Royal Ontario Museum

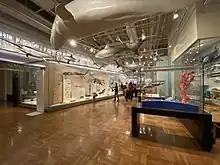
The second floor of the museum contains collections and samples of various animals past and present.

The Samuel Hall Currelly Gallery is an exhibition space on Level 1, connecting the east wing of the museum with its western half. The gallery serves as the building's main lobby past the museum's admission area. As opposed to most galleries at the Royal Ontario Museum, the Samuel Hall Currelly Gallery is not dedicated to a single subject. Instead, the gallery exhibits an assortment of items from the museum's collection representing them as a whole.